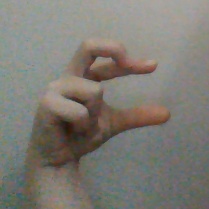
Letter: thal